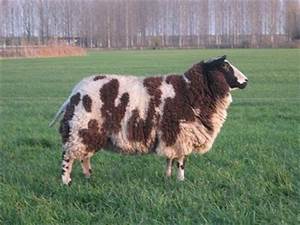
Label: pecora